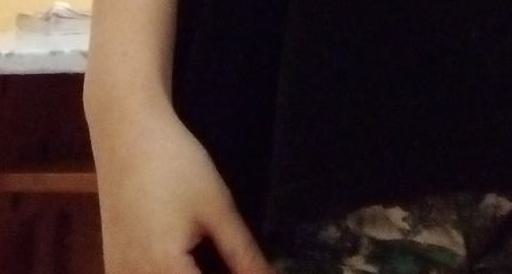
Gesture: no_gesture